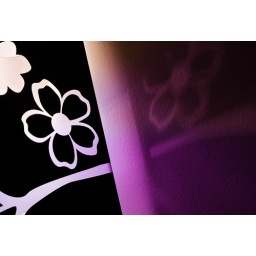
This is actually a shot of a part of my wife's glass desk in our study room.